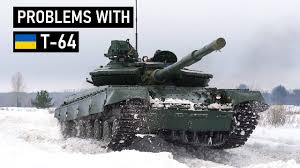
Label: Tank